Murder Most Foul (film)

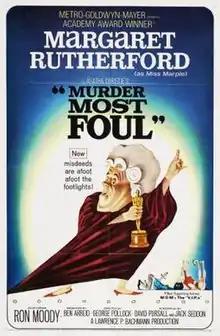
Theatrical release poster by Tom Jung

Murder Most Foul is the third of four Miss Marple films made by Metro-Goldwyn-Mayer. Loosely based on the 1952 novel "Mrs McGinty's Dead" by Agatha Christie, it stars Margaret Rutherford as Miss Jane Marple, Ron Moody as the theatre company director H. Driffold Cosgood, Charles Tingwell as Inspector Craddock, and Stringer Davis (Rutherford's husband) as Mr Stringer. The story is ostensibly based on Christie's novel, but notably changes the action and the characters. Hercule Poirot is replaced by Miss Marple and most of the other characters are not in the novel. Throughout the investigation, Marple quotes from "The Shooting of Dan McGrew".